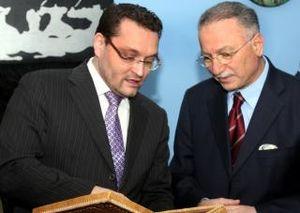
Abdoul-Vakhed Niyazov, né le 23 avril 1969 à Omsk, est le président de l’Aile publique du Conseil des muftis de Russie et le président du Centre culturel islamique de Russie.